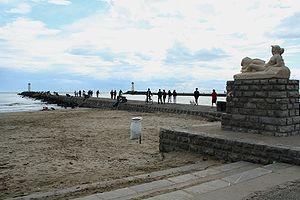
Embouchure de l'Hérault au Grau-d'Agde, Hérault
Agde est une commune française située dans le département de l'Hérault, en région Occitanie.